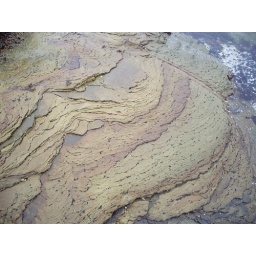
Gabriola Island- More rock worn away by water